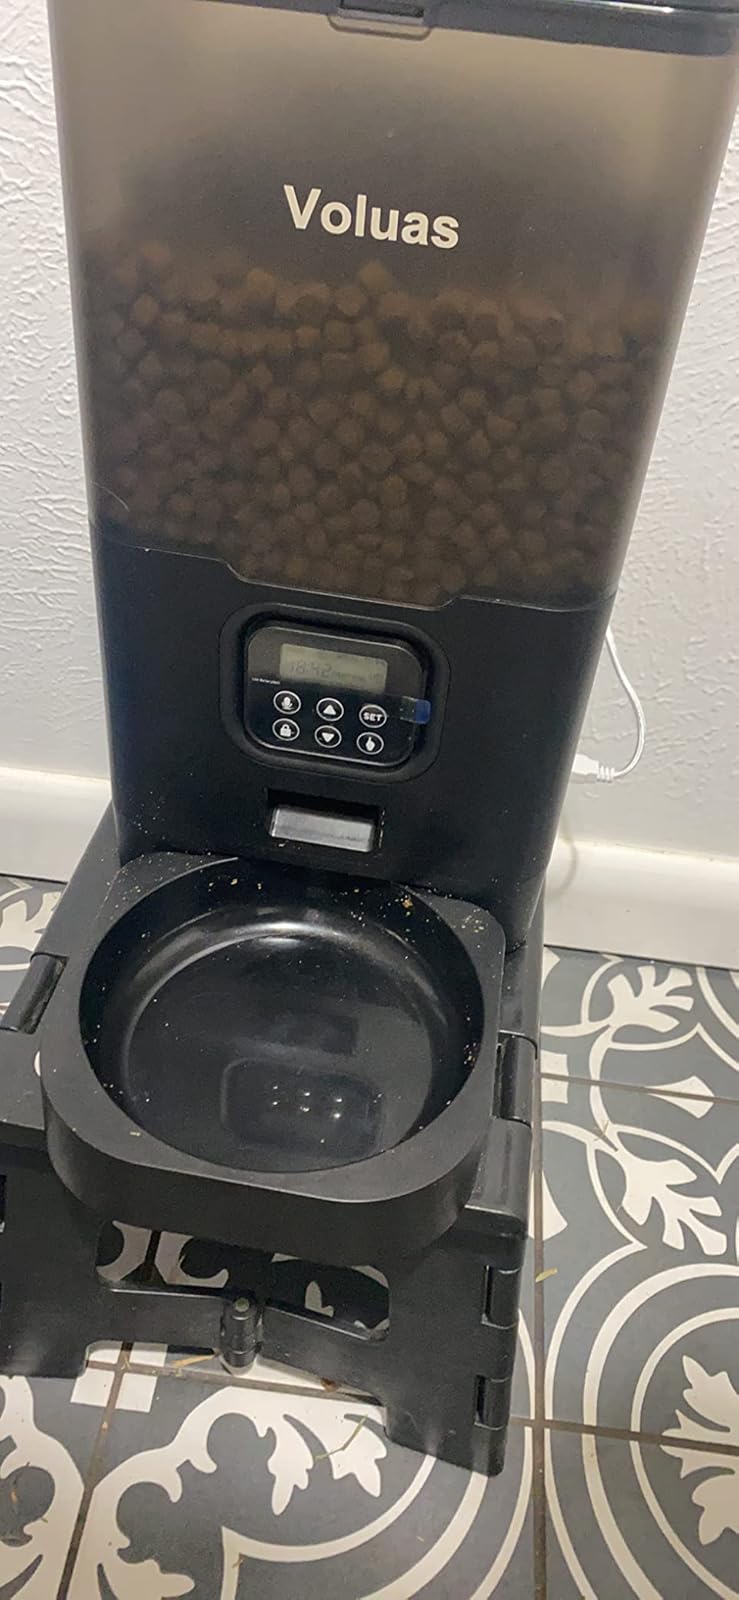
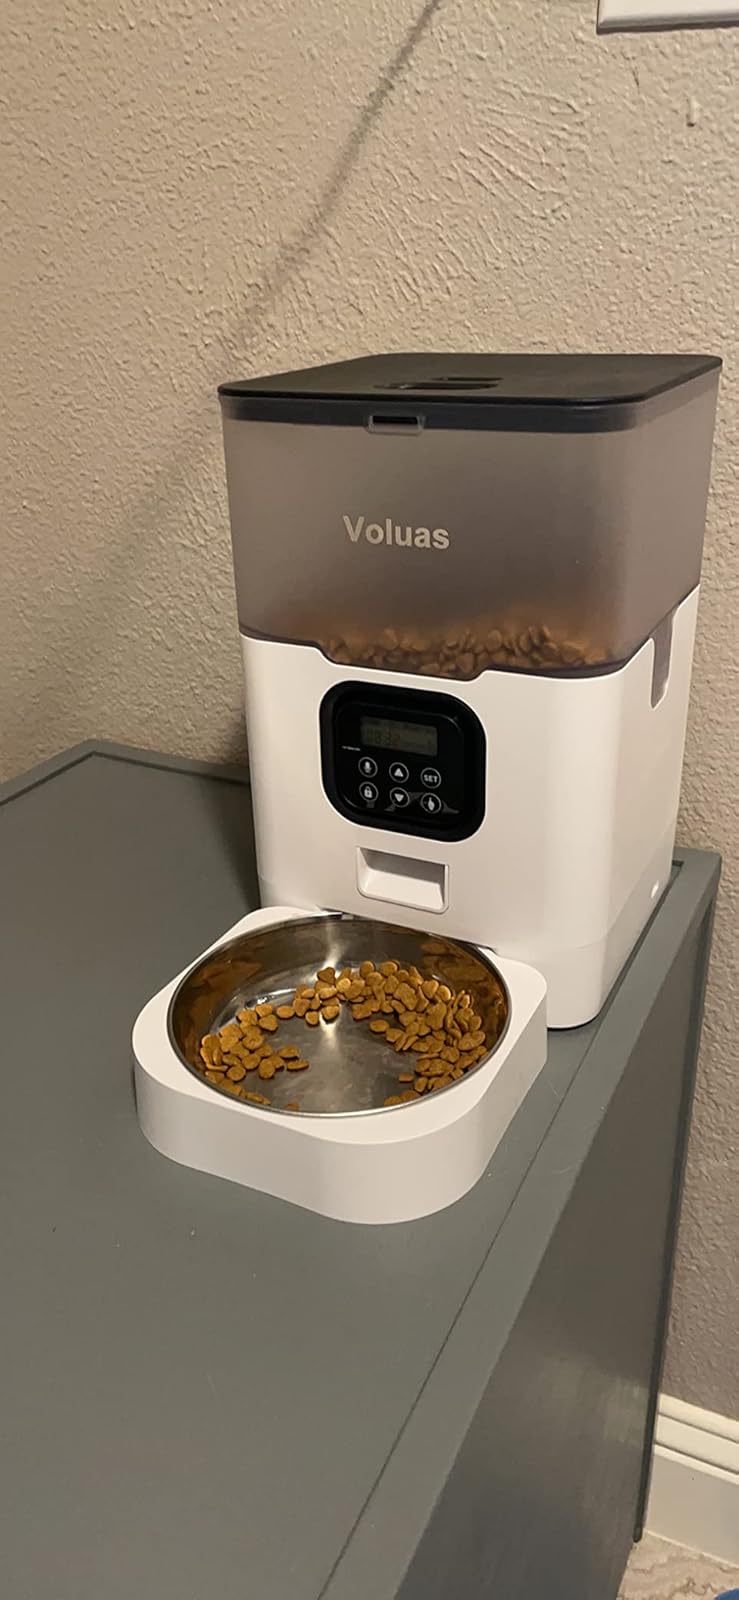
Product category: items_feeder
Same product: no